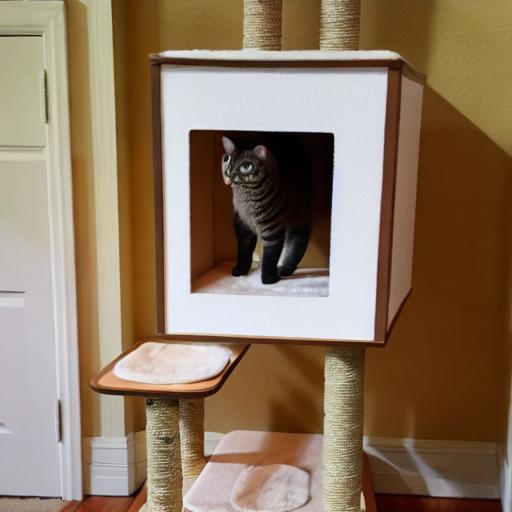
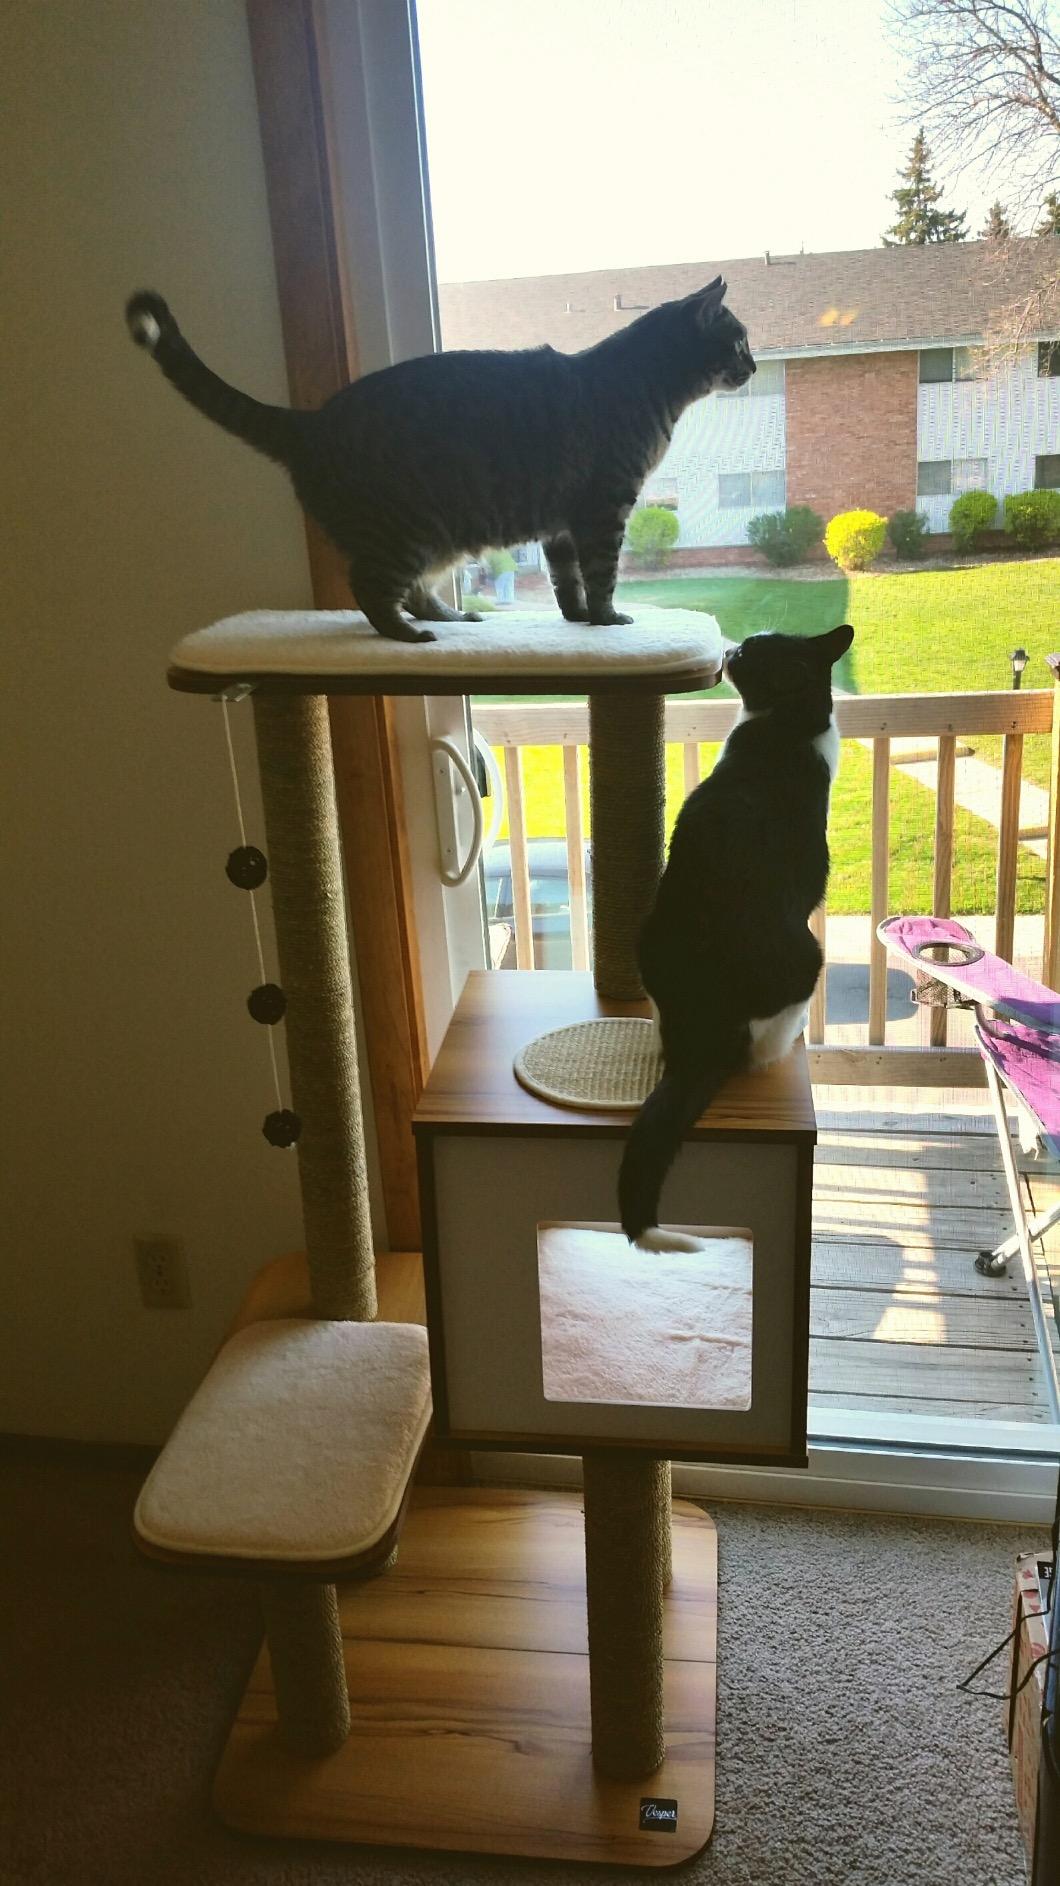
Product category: items_cat tree
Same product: no